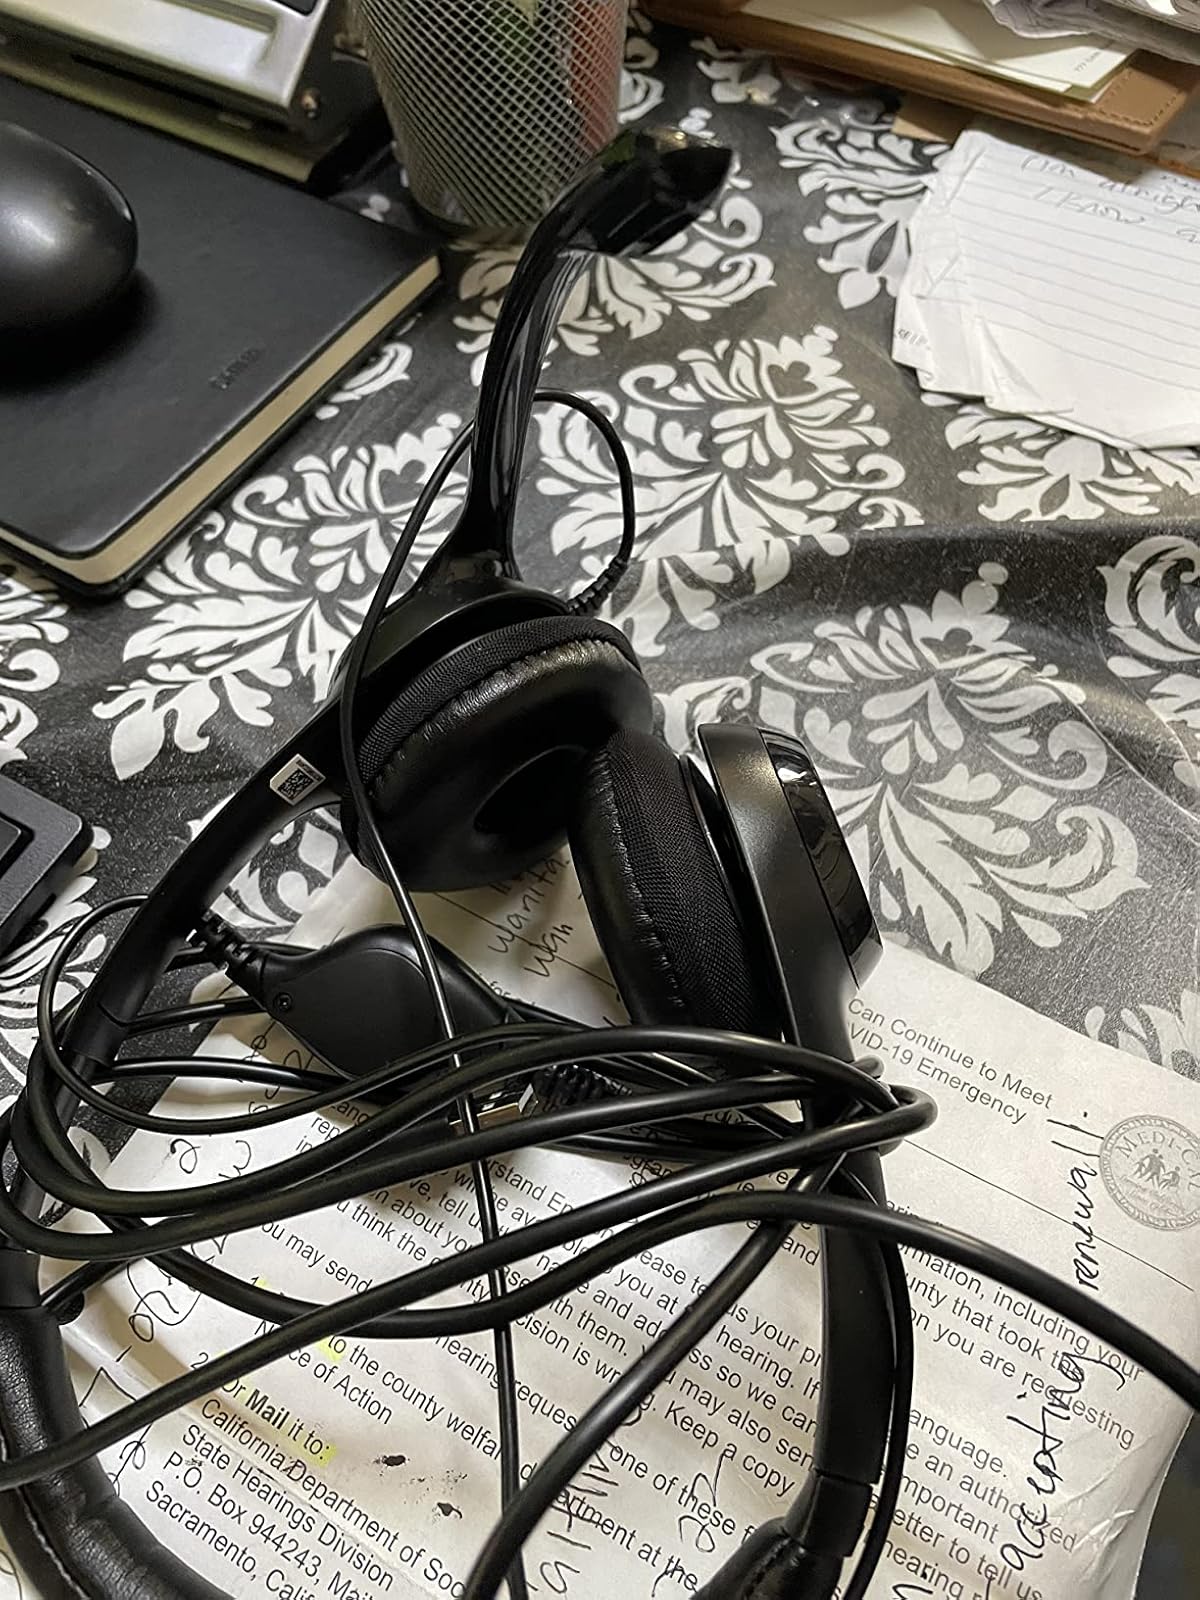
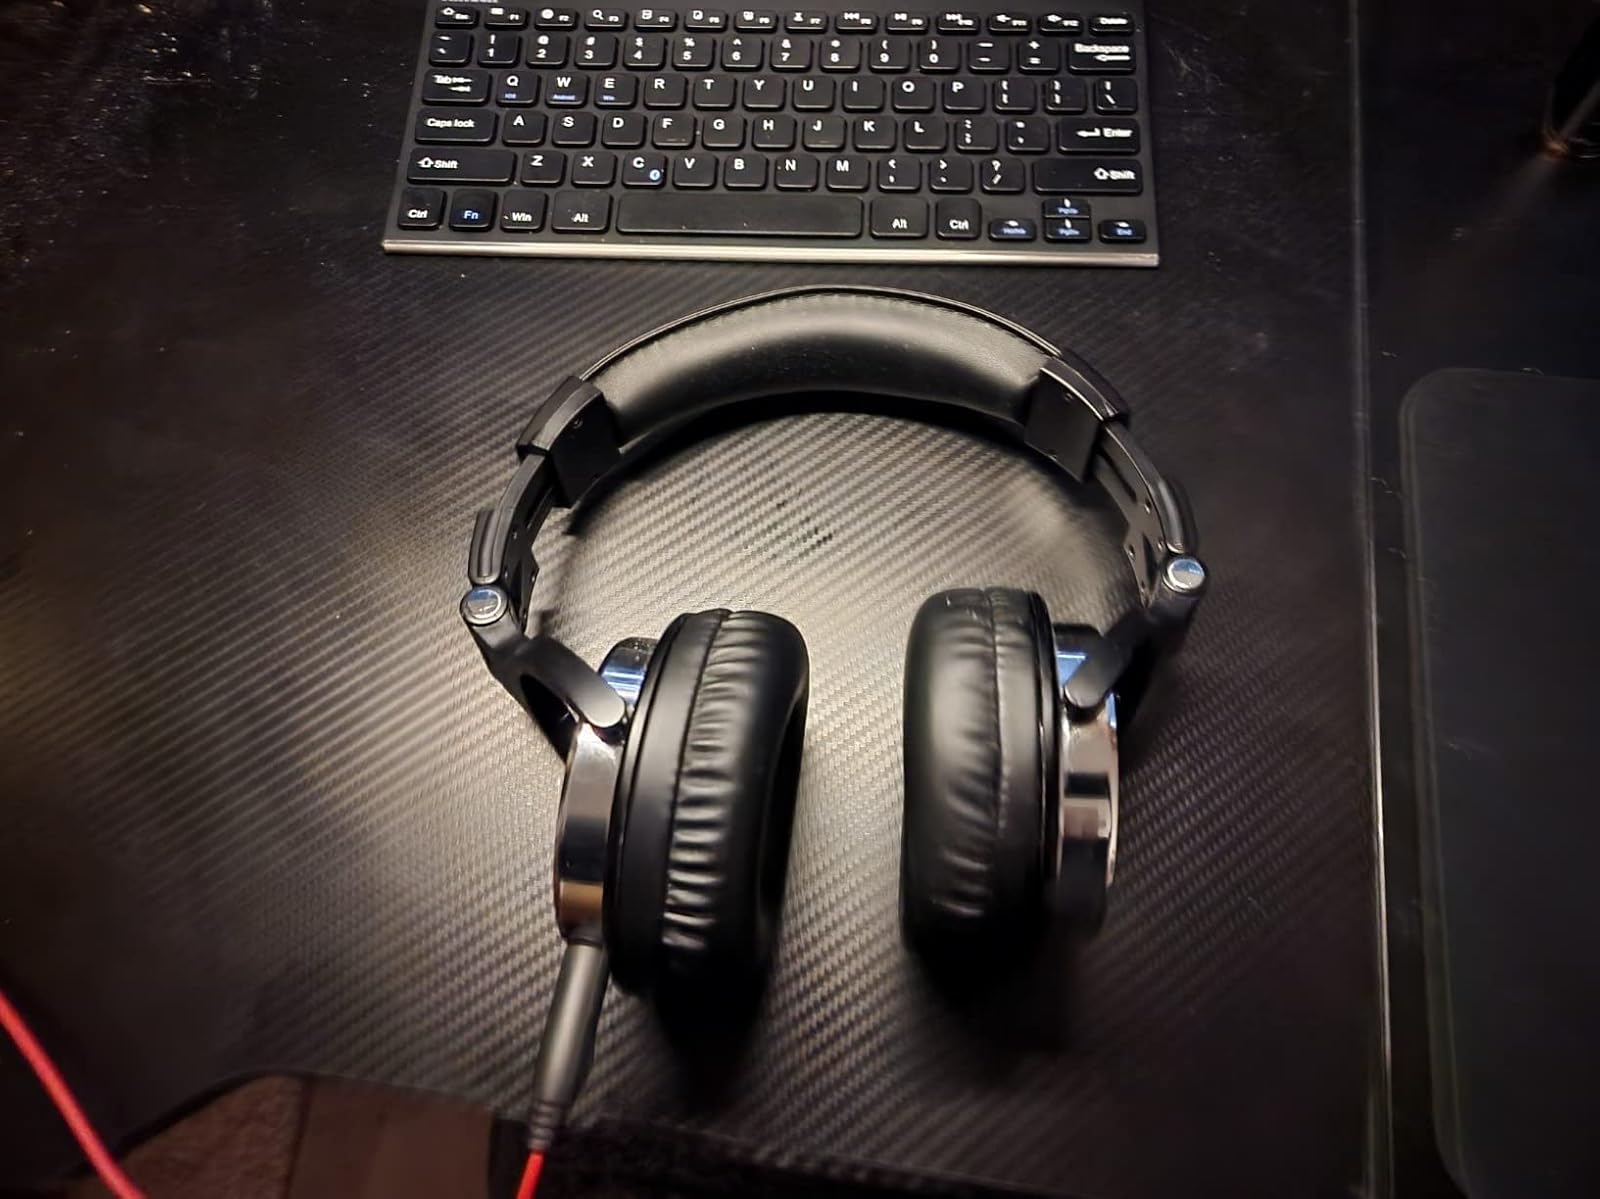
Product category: headphones
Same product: no